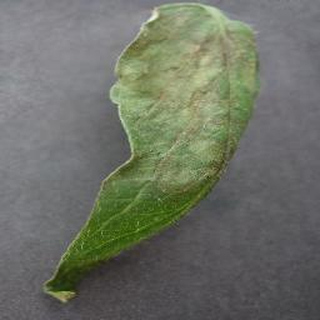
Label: tomato_late_blight